Charles XII of Sweden

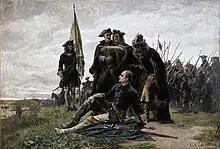
Charles XII and Ivan Mazepa at the Dnieper River after Poltava by Gustaf Cederström

Around 1700, the monarchs of Denmark–Norway, Saxony (ruled by elector August II of Poland, who was also the king of Poland-Lithuania) and Russia united in an alliance against Sweden, mainly through the efforts of Johann Reinhold Patkul, a Livonian nobleman who turned traitor when the "great reduction" of Charles XI in 1680 stripped much of the nobility of lands and properties. In late 1699, Charles sent a minor detachment to reinforce his brother-in-law Duke Frederick IV of Holstein-Gottorp, who was attacked by Danish forces the following year. A Saxon army simultaneously invaded Swedish Livonia, and in February 1700 surrounded Riga, the most populous city of the Swedish Empire. Russia also declared war (August 1700), but stopped short of an attack on Swedish Ingria until September 1700.